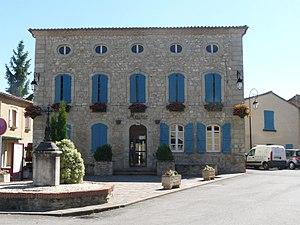
Mairie d'Auriac-sur-Vendinelle, Haute-Garonne, France
Auriac-sur-Vendinelle est une commune française située dans le département de la Haute-Garonne en région Occitanie.